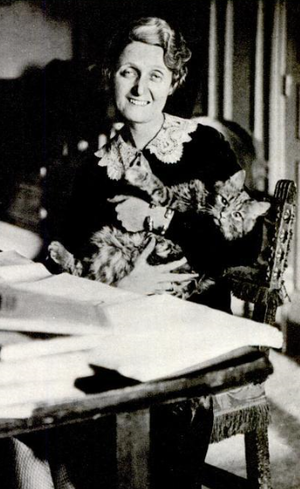
Geneviève Tabouis, née Geneviève Le Quesne le 23 février 1892 à Paris 8ᵉ et morte le 22 septembre 1985 à Paris 17ᵉ, est une journaliste française.